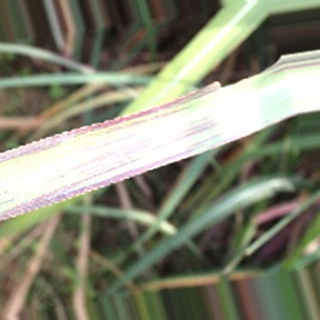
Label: sugarcane_bacterial_blight